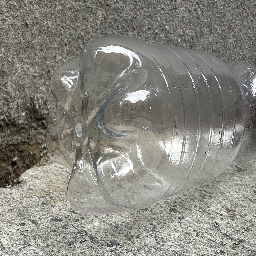
Material: Plastic